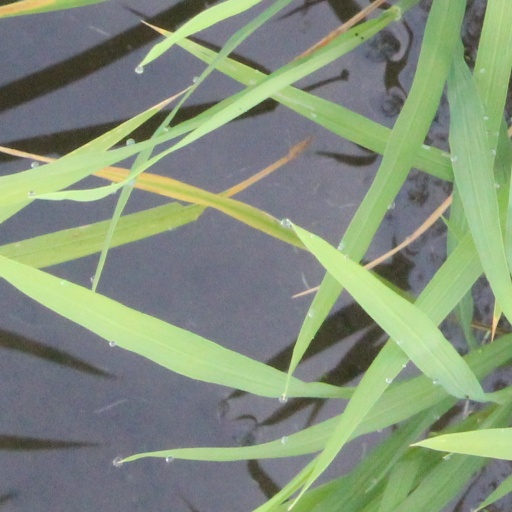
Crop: rice